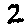
Label: 2